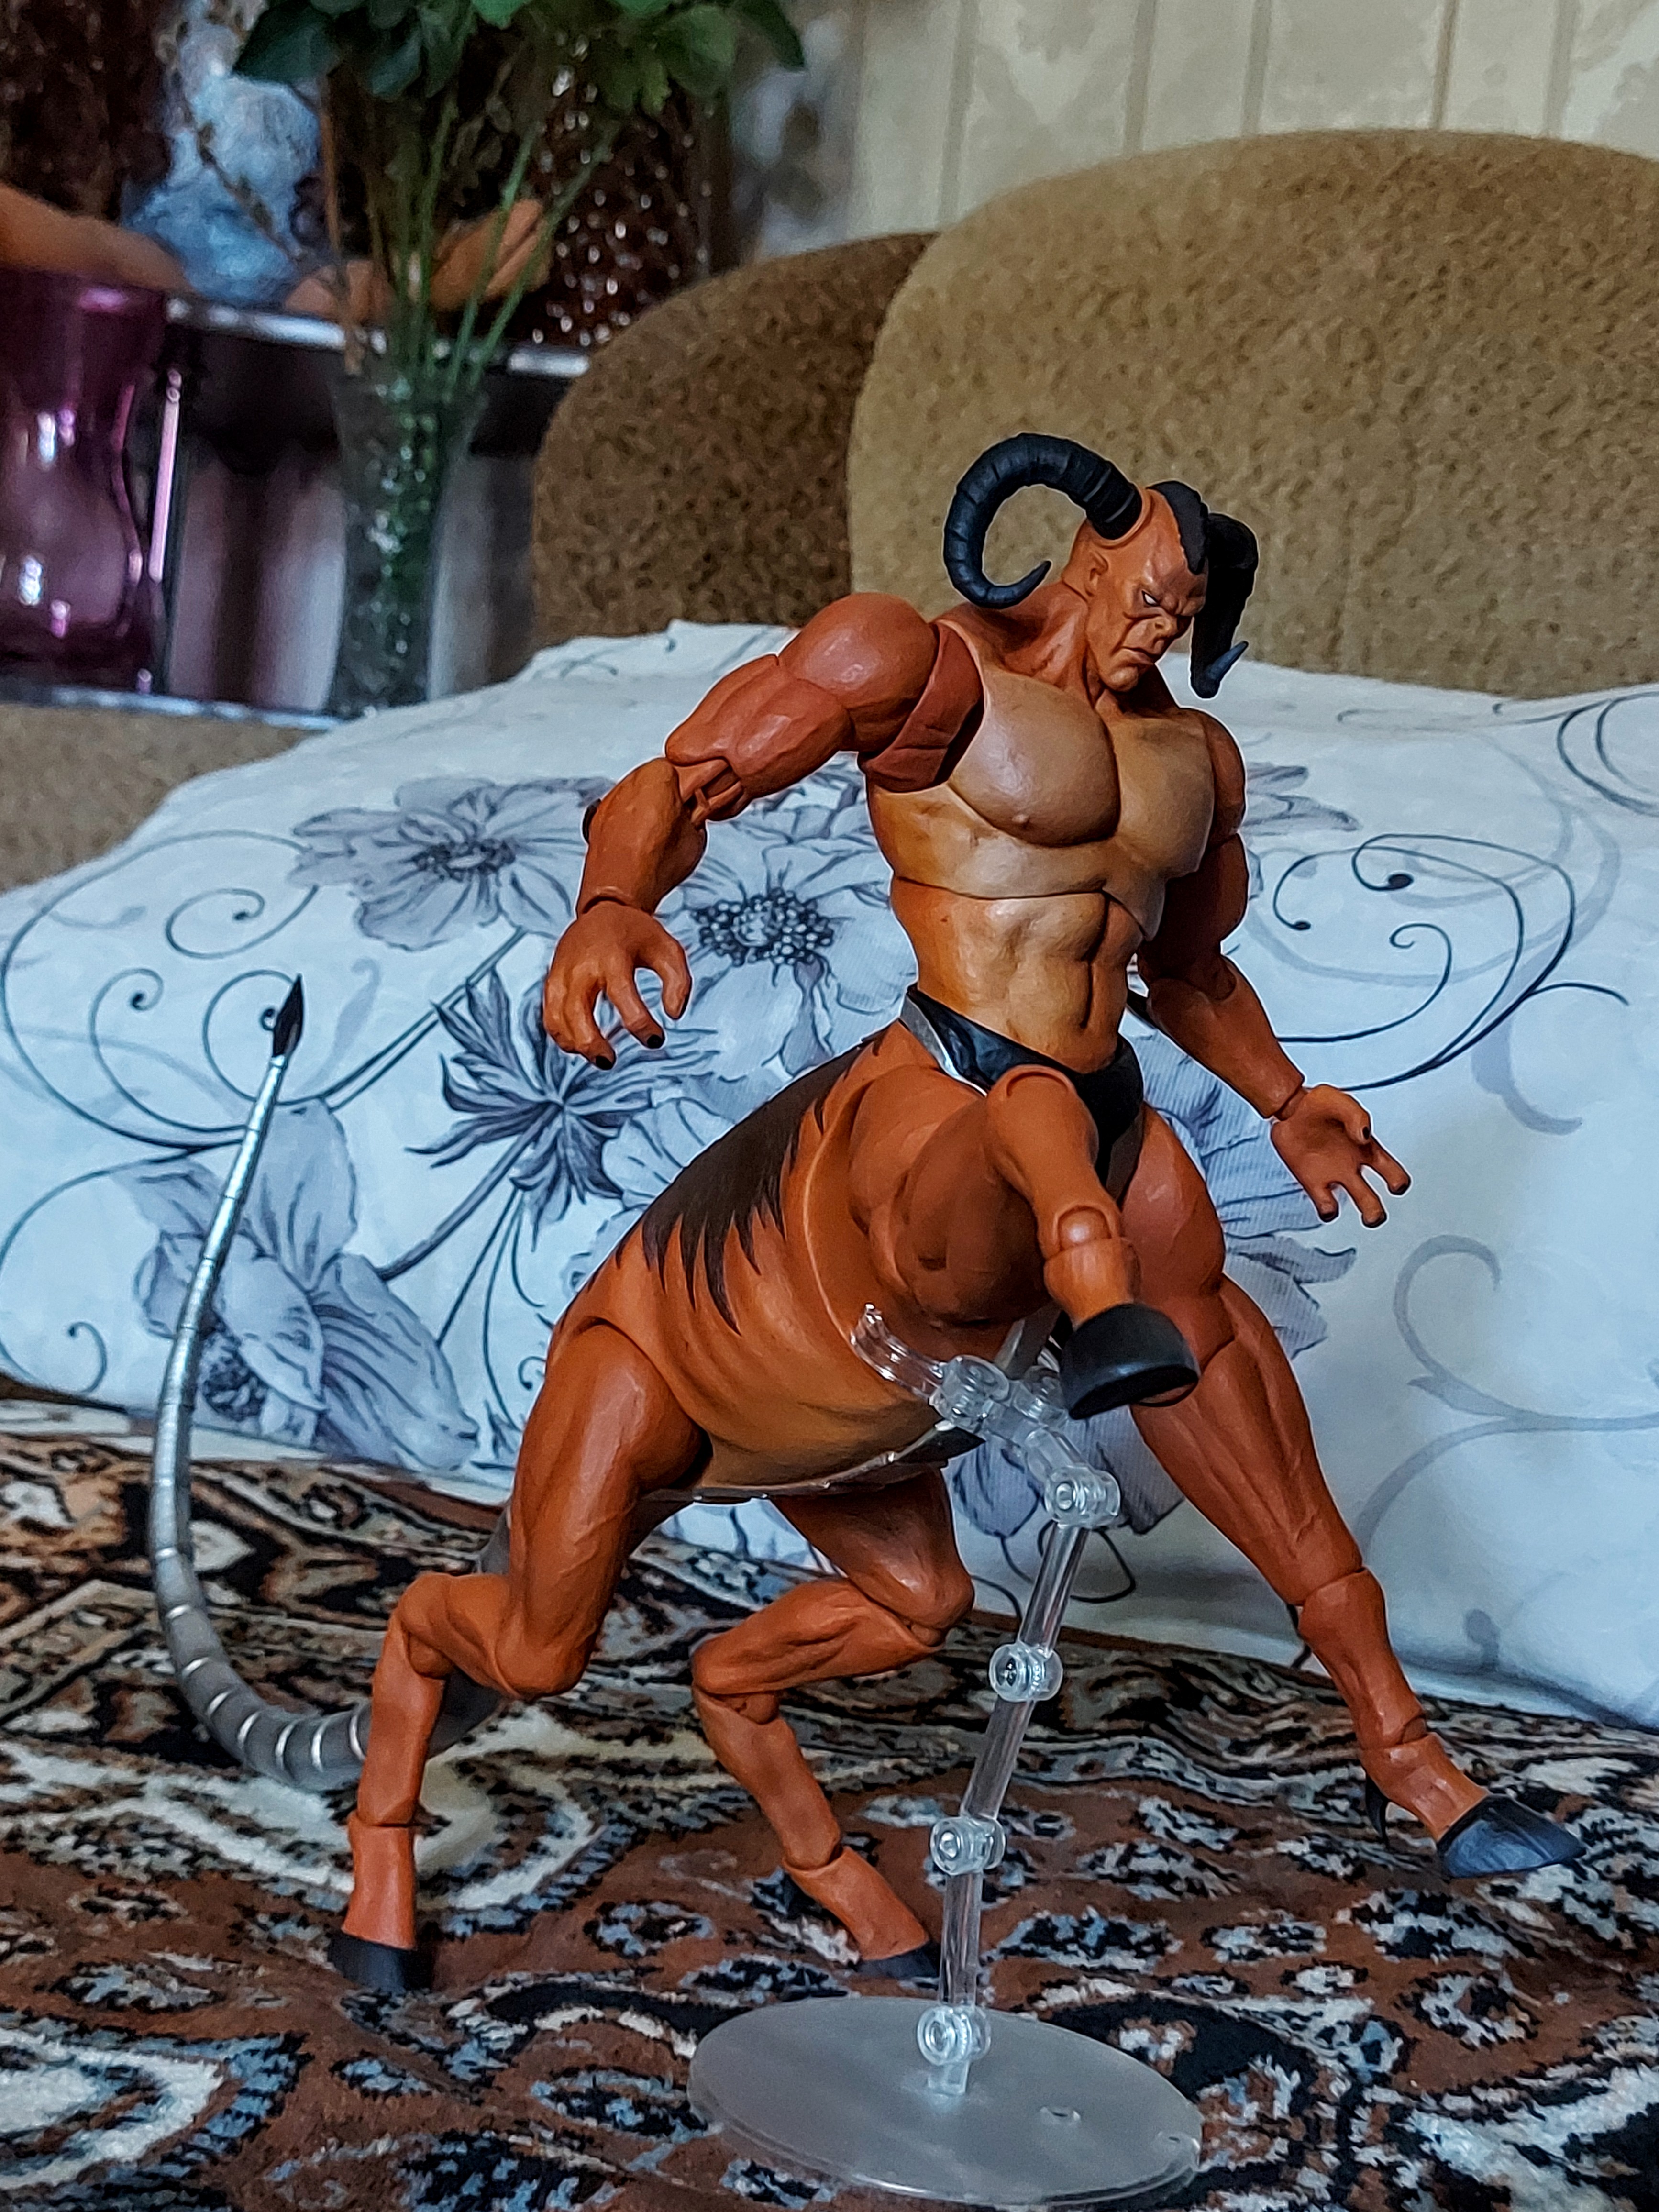
Shokan, storm, collectibles, warrior, fighter, action, figure, thigh, art, comfort, human leg, leisure, shorts, trunk, Barechested, barefoot, abdomen, undergarment, houseplant, chest, toy, foot, sitting, visual arts, fun, hat, flesh, metal, illustration, flooring, art model, sun tanning, room